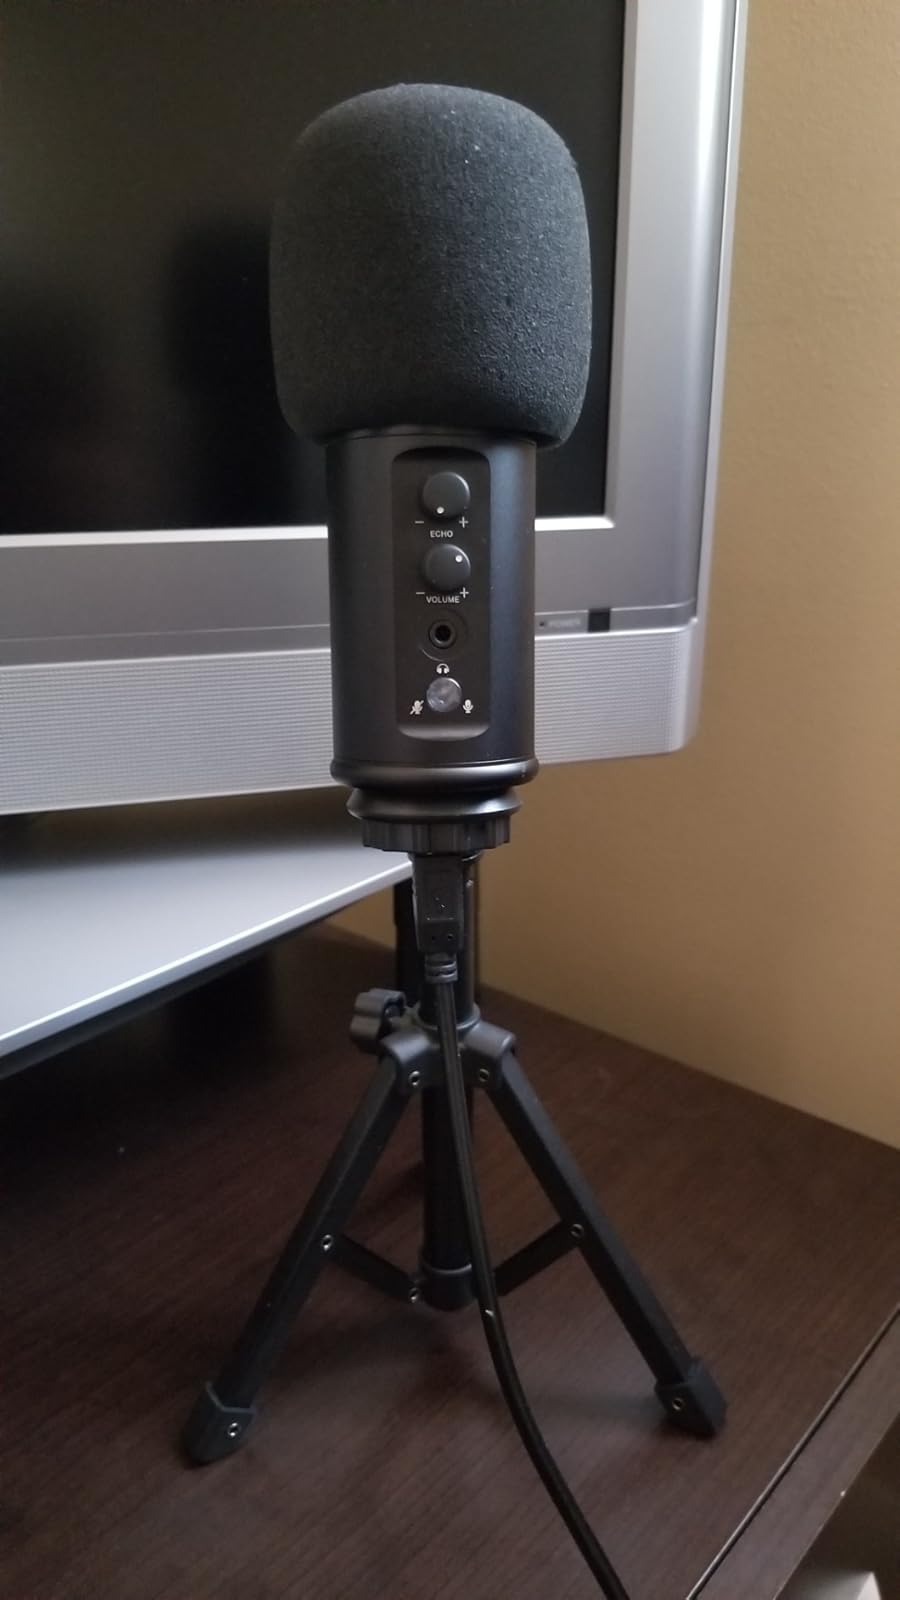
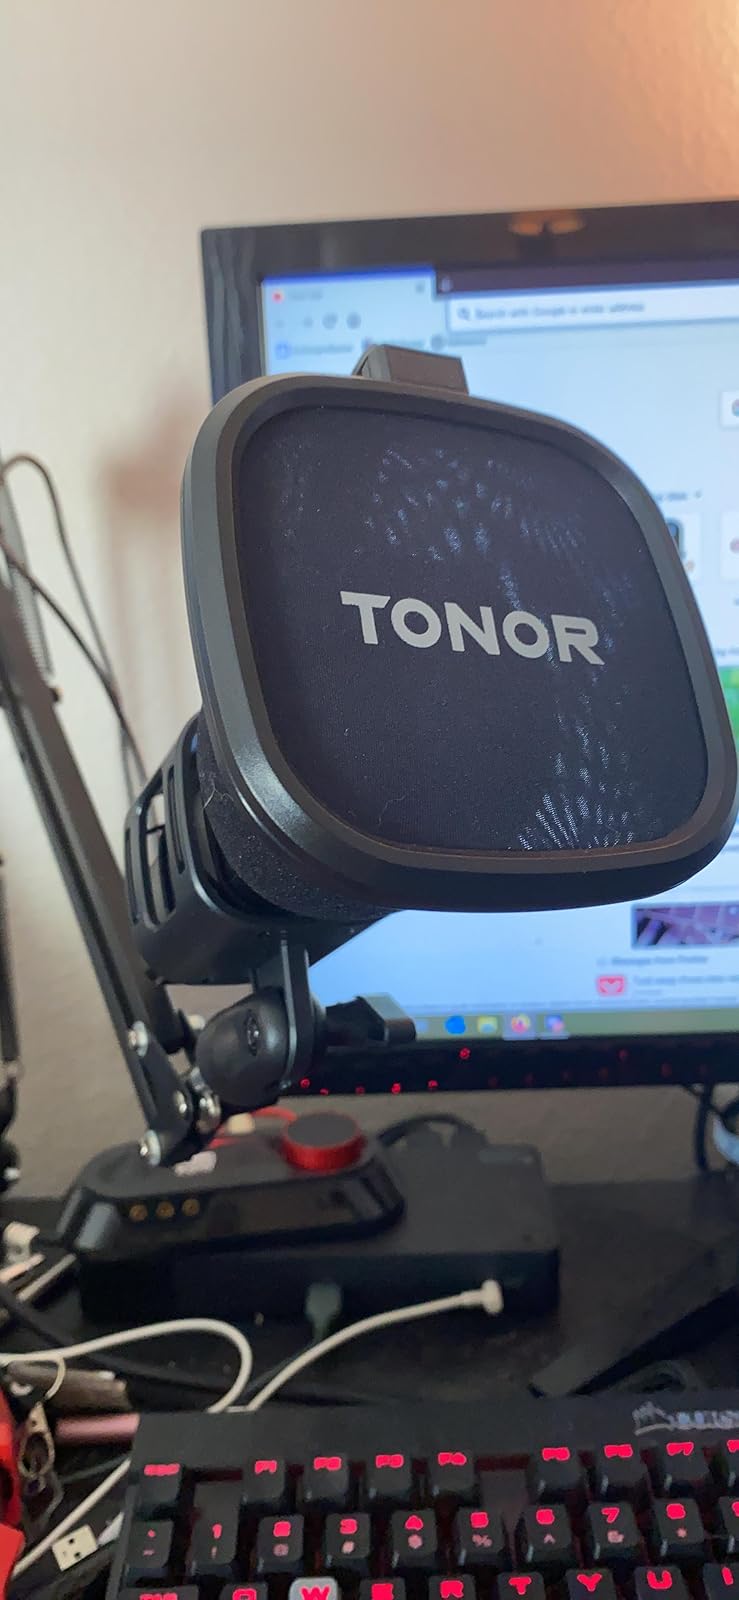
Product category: microphone
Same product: no